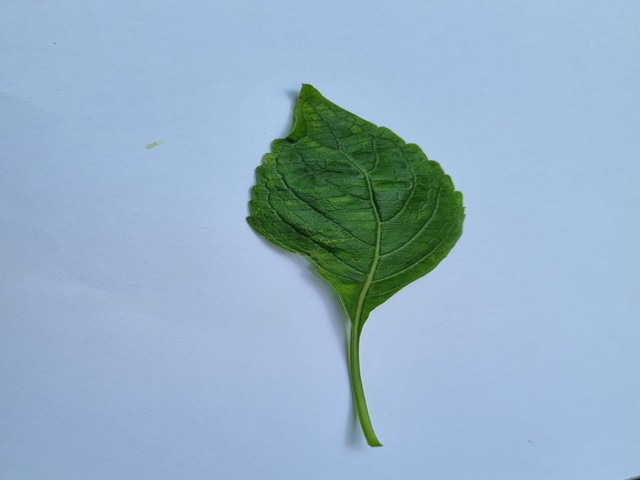
Plant: ramtulsi